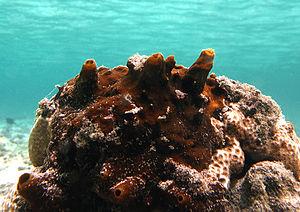
Une éponge Spheciospongia vagabunda à la Réunion.
L'île de La Réunion est un département d'outre-mer français situé dans le sud-ouest de l'océan Indien.
Spheciospongia est un genre d'éponges de la famille Clionaidae. Les espèces de ce genre sont marines.
Ophiactis savignyi, ou Ophiure de Savigny, est une espèce d'ophiure de la famille Ophiactidae. Elle est présente dans les parties tropicales et subtropicales de l'ensemble des océans du monde. Il s'agit probablement de l'ophiure avec la distribution géographique la plus importante. Le disque central d'O. savignyi a un diamètre compris entre 5 et environ 10 mm ; elle possède généralement 6 bras.